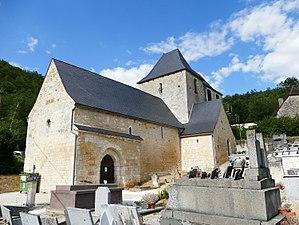
L'église Saint-Étienne à Orliaguet (Dordogne, Aquitaine, France).
Orliaguet est une commune française située dans le département de la Dordogne, en région Nouvelle-Aquitaine.
L'église Saint-Étienne est située à Orliaguet, dans le département de la Dordogne, en région Nouvelle-Aquitaine.